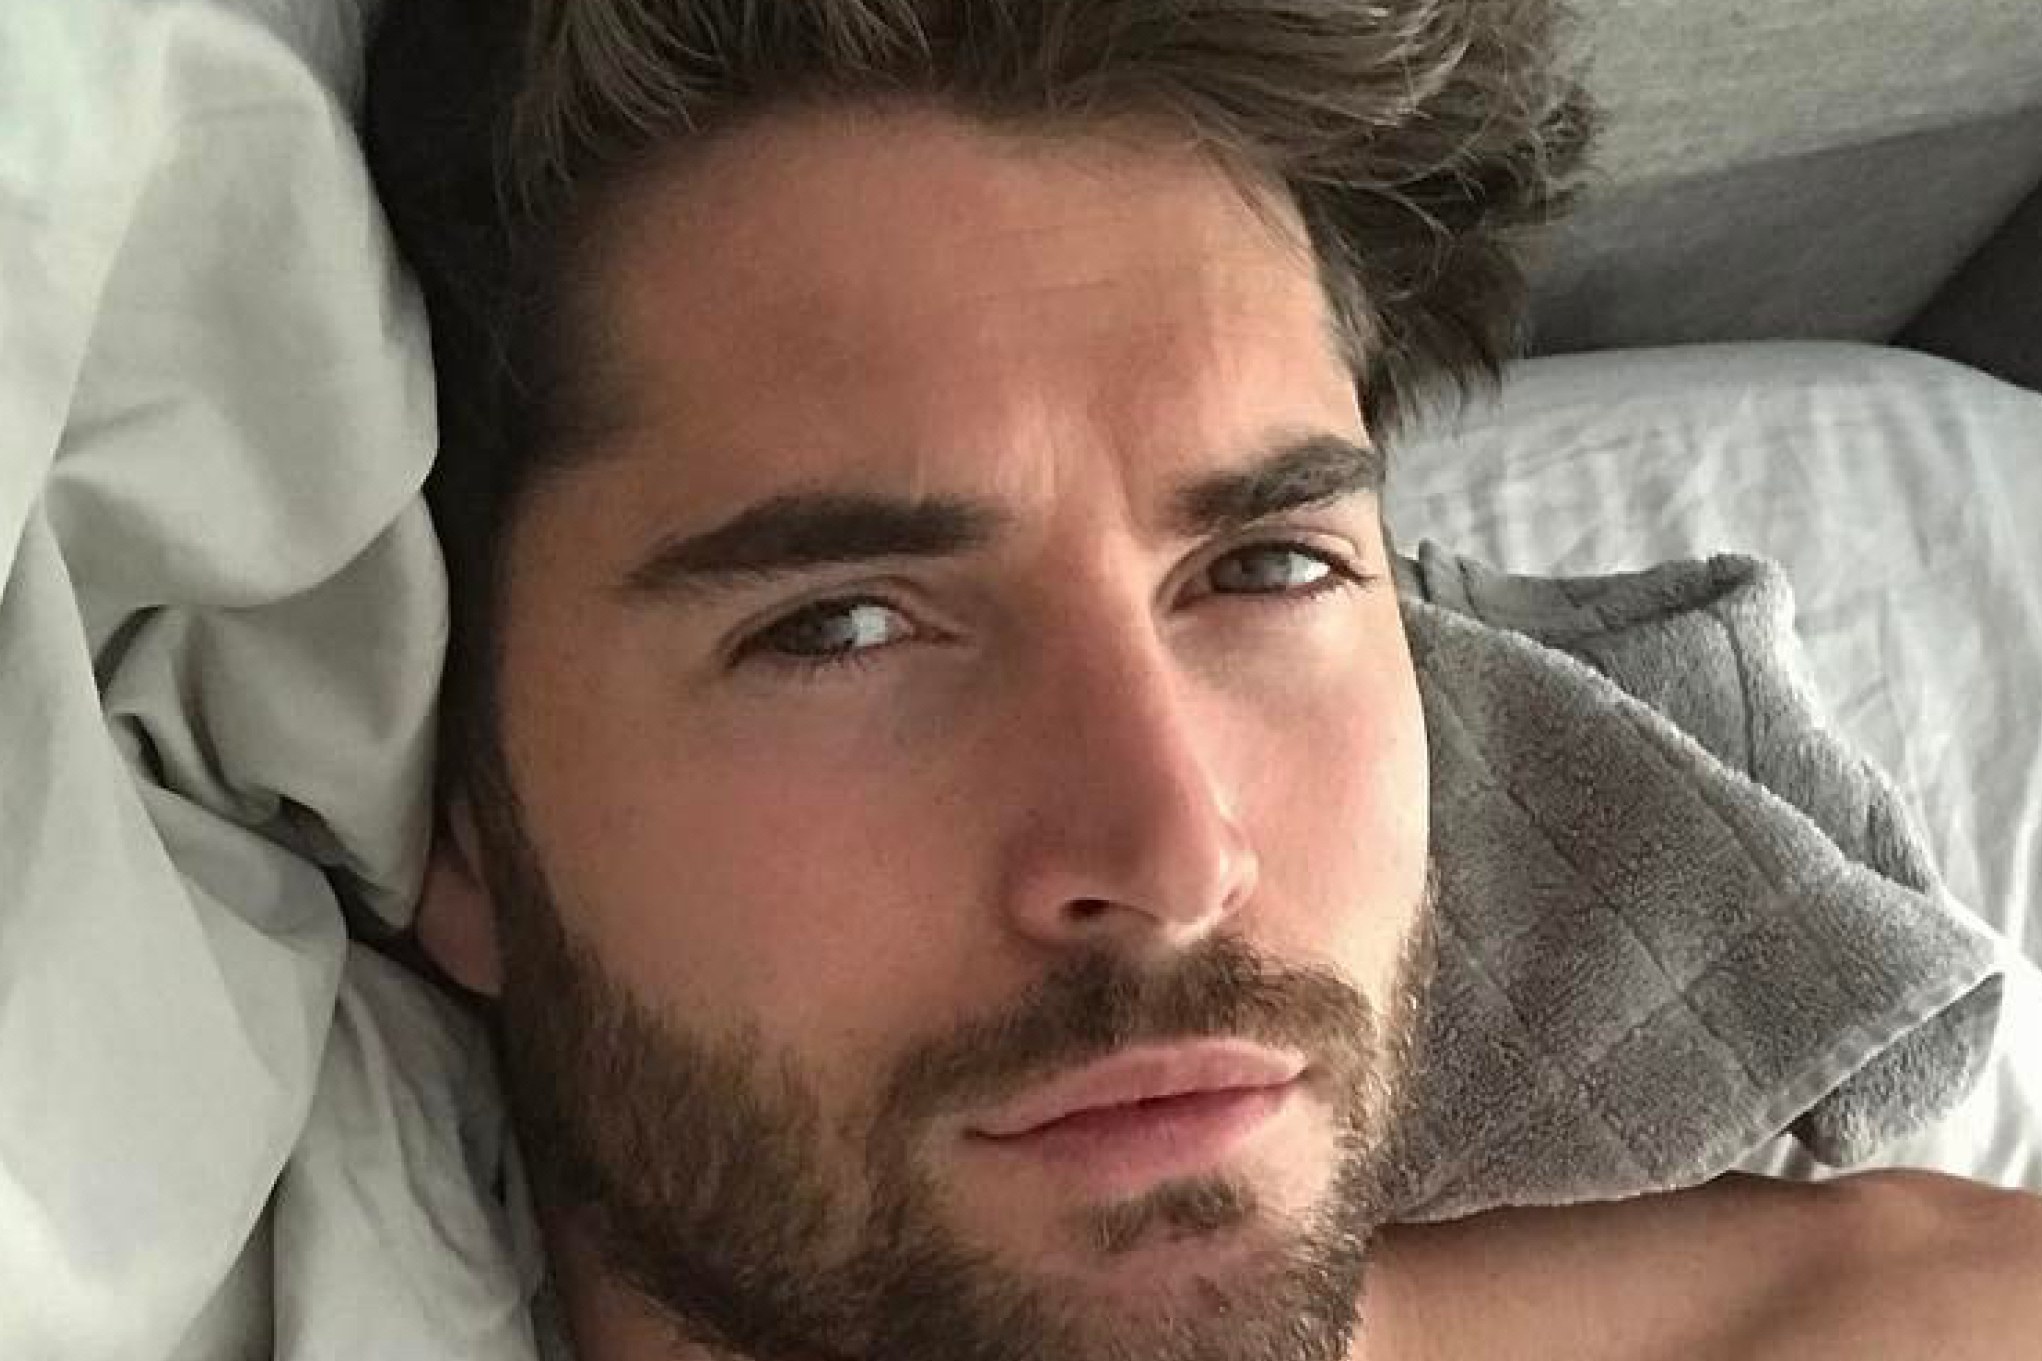
Gender: men